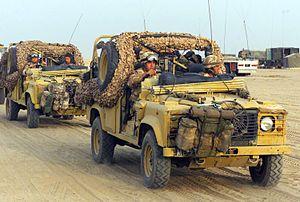
Bassorah est la deuxième ville d’Irak, après Bagdad, la capitale, avec une population estimée en 2008 à environ 2 300 000 habitants. C'est la capitale de la province d'Al-Basra. Principal port du pays, la ville est située sur le Chatt-el-Arab, estuaire commun des fleuves Tigre et Euphrate, à 55 km en amont du golfe Persique et à 550 km de Bagdad.